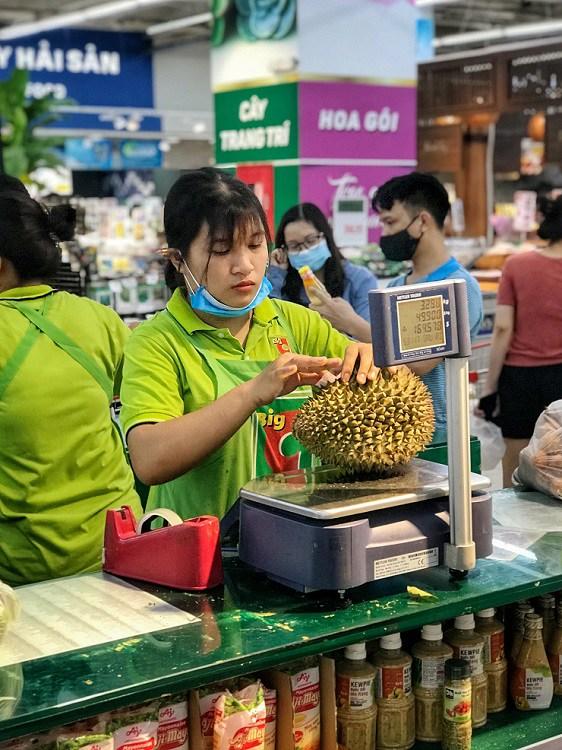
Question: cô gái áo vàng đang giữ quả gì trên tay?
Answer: cô gái đang giữ một quả sầu riêng trên tay